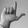
ASL letter: L